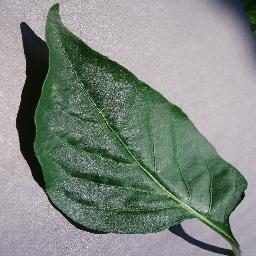
Label: Pepper,_bell___healthy